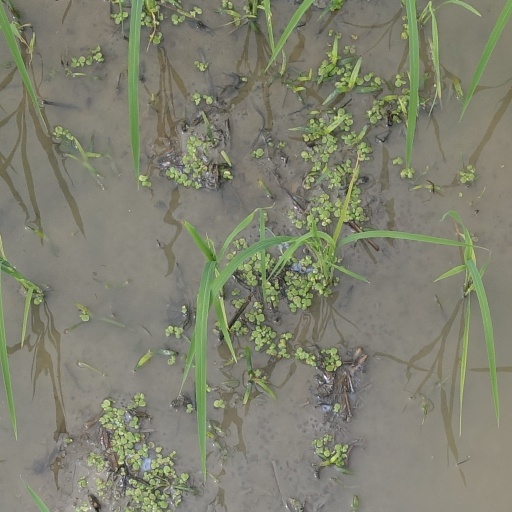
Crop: rice